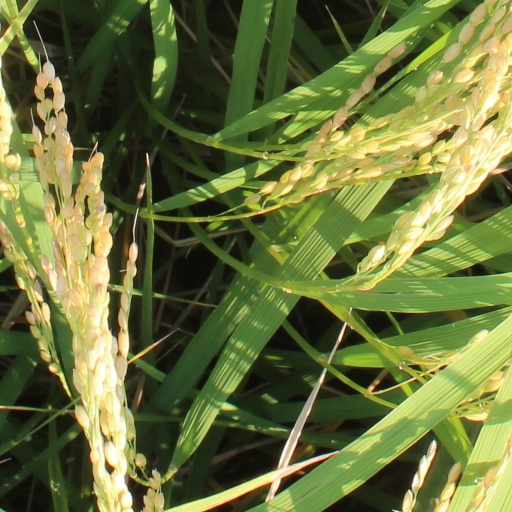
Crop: rice